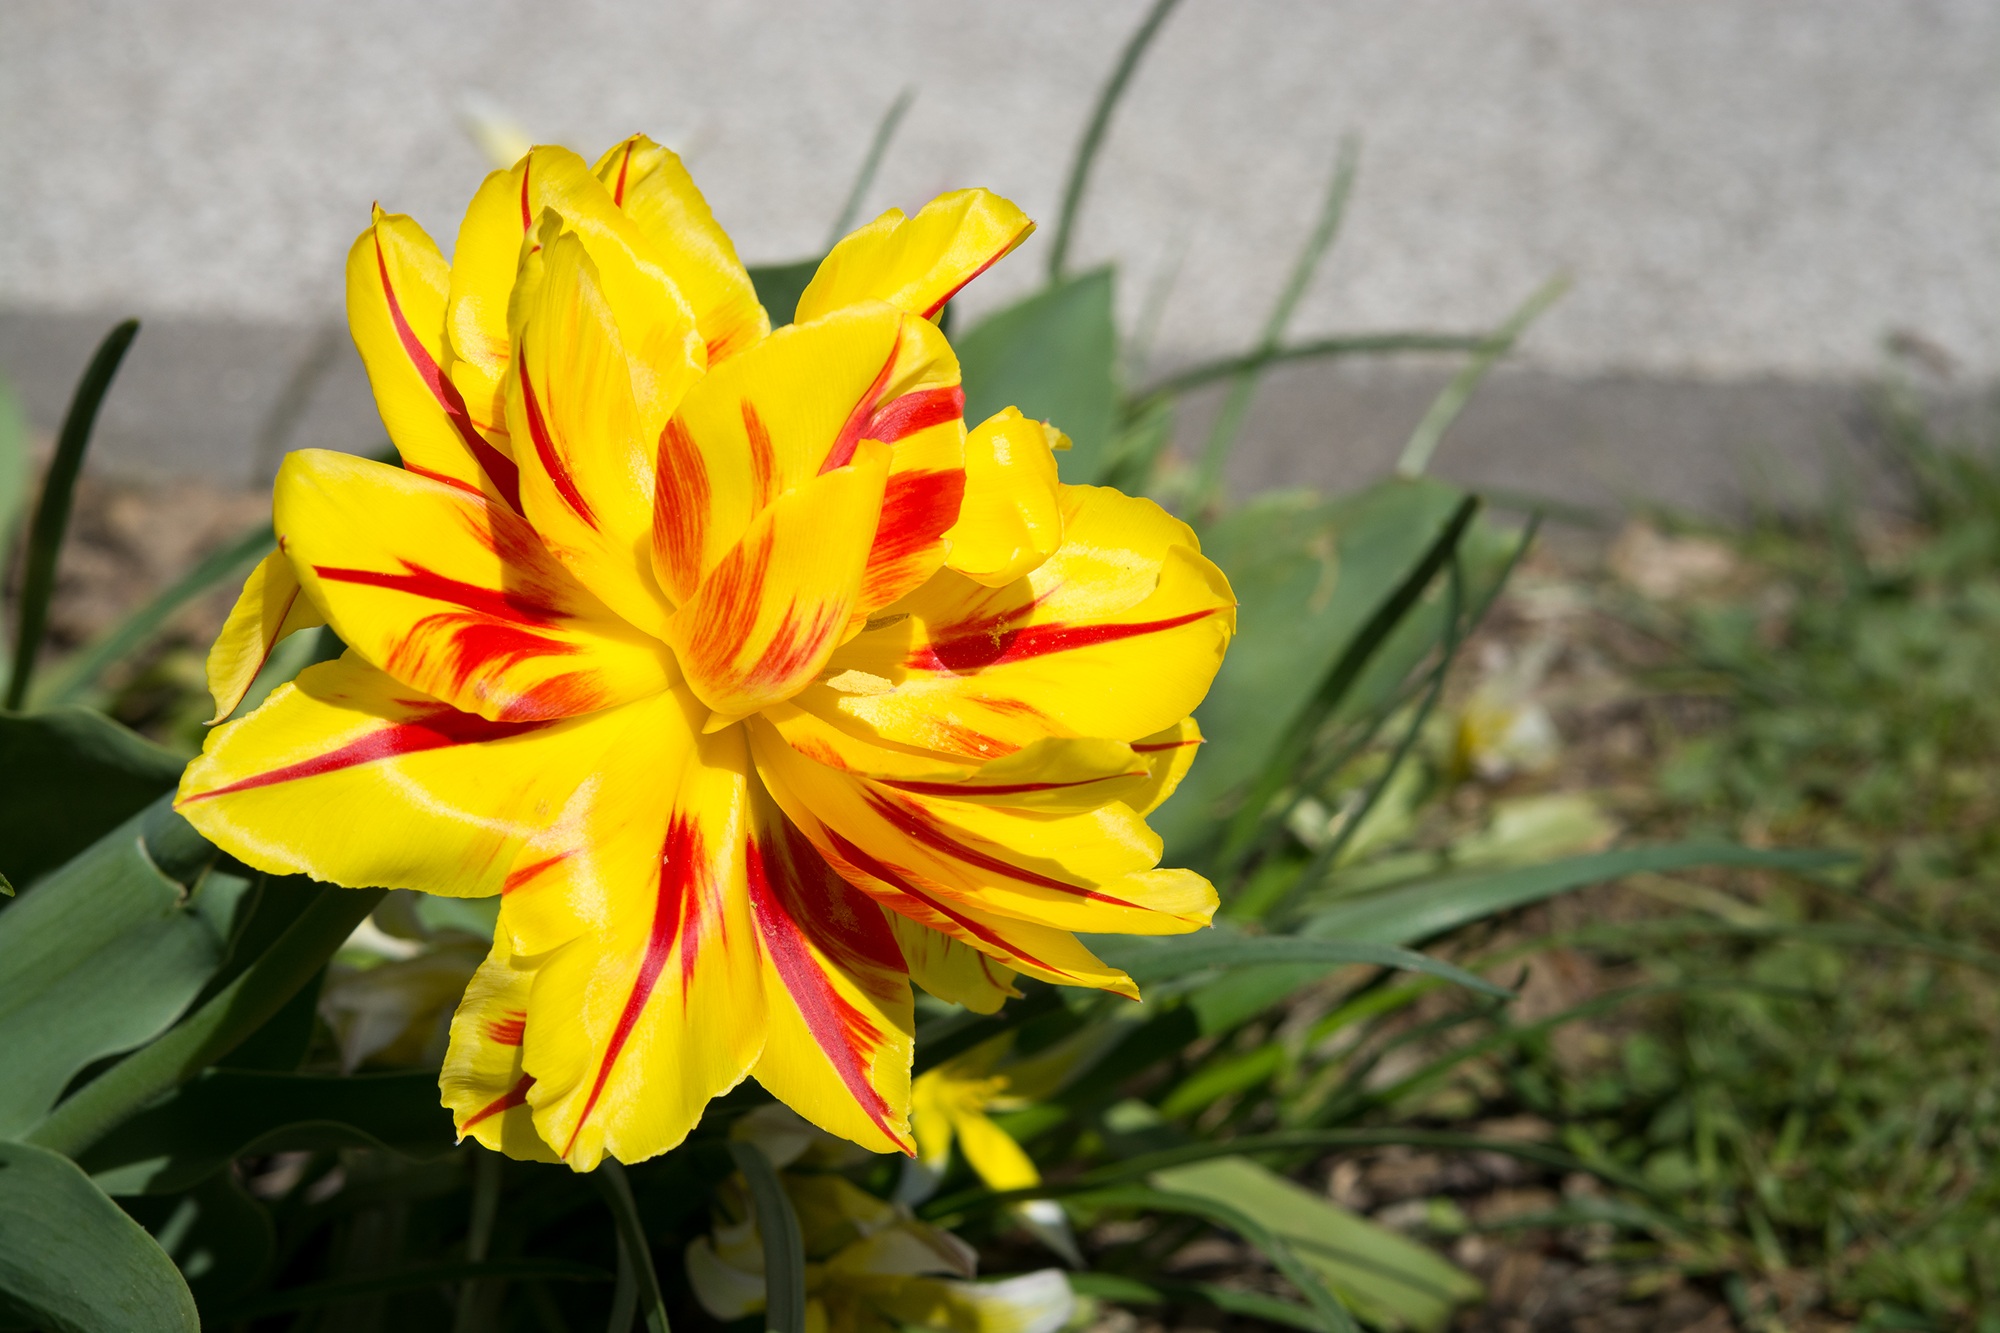
nature, blossom, plant, sun, flower, petal, bloom, tulip, botany, yellow, garden, close, flora, wildflower, petals, narcissus, lily, gorgeous, spring flower, daylily, full bloom, macro photography, in the garden, flowering plant, schnittblume, yellow red, yellow tumor, land plant